Green Line E branch

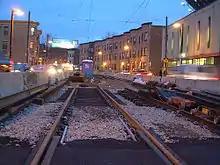
Reconstruction of the E branch along Huntington Avenue in November 2006

After the Berkeley Street line was closed around 1930, only Huntington Avenue cars used the Boylston Street Incline. In June 1932, the state legislature authorized the construction of a tunnel from Gainsborough Street under Huntington Avenue, Stuart Street, Columbus Avenue, and the Boston Common to Park Street station. The BERy did not approve the project because the portion east of Copley Square would have duplicated the existing subways at considerable cost, and it would not relieve congestion at the intersection with Massachusetts Avenue; the state act did not allow for any modifications to the route.